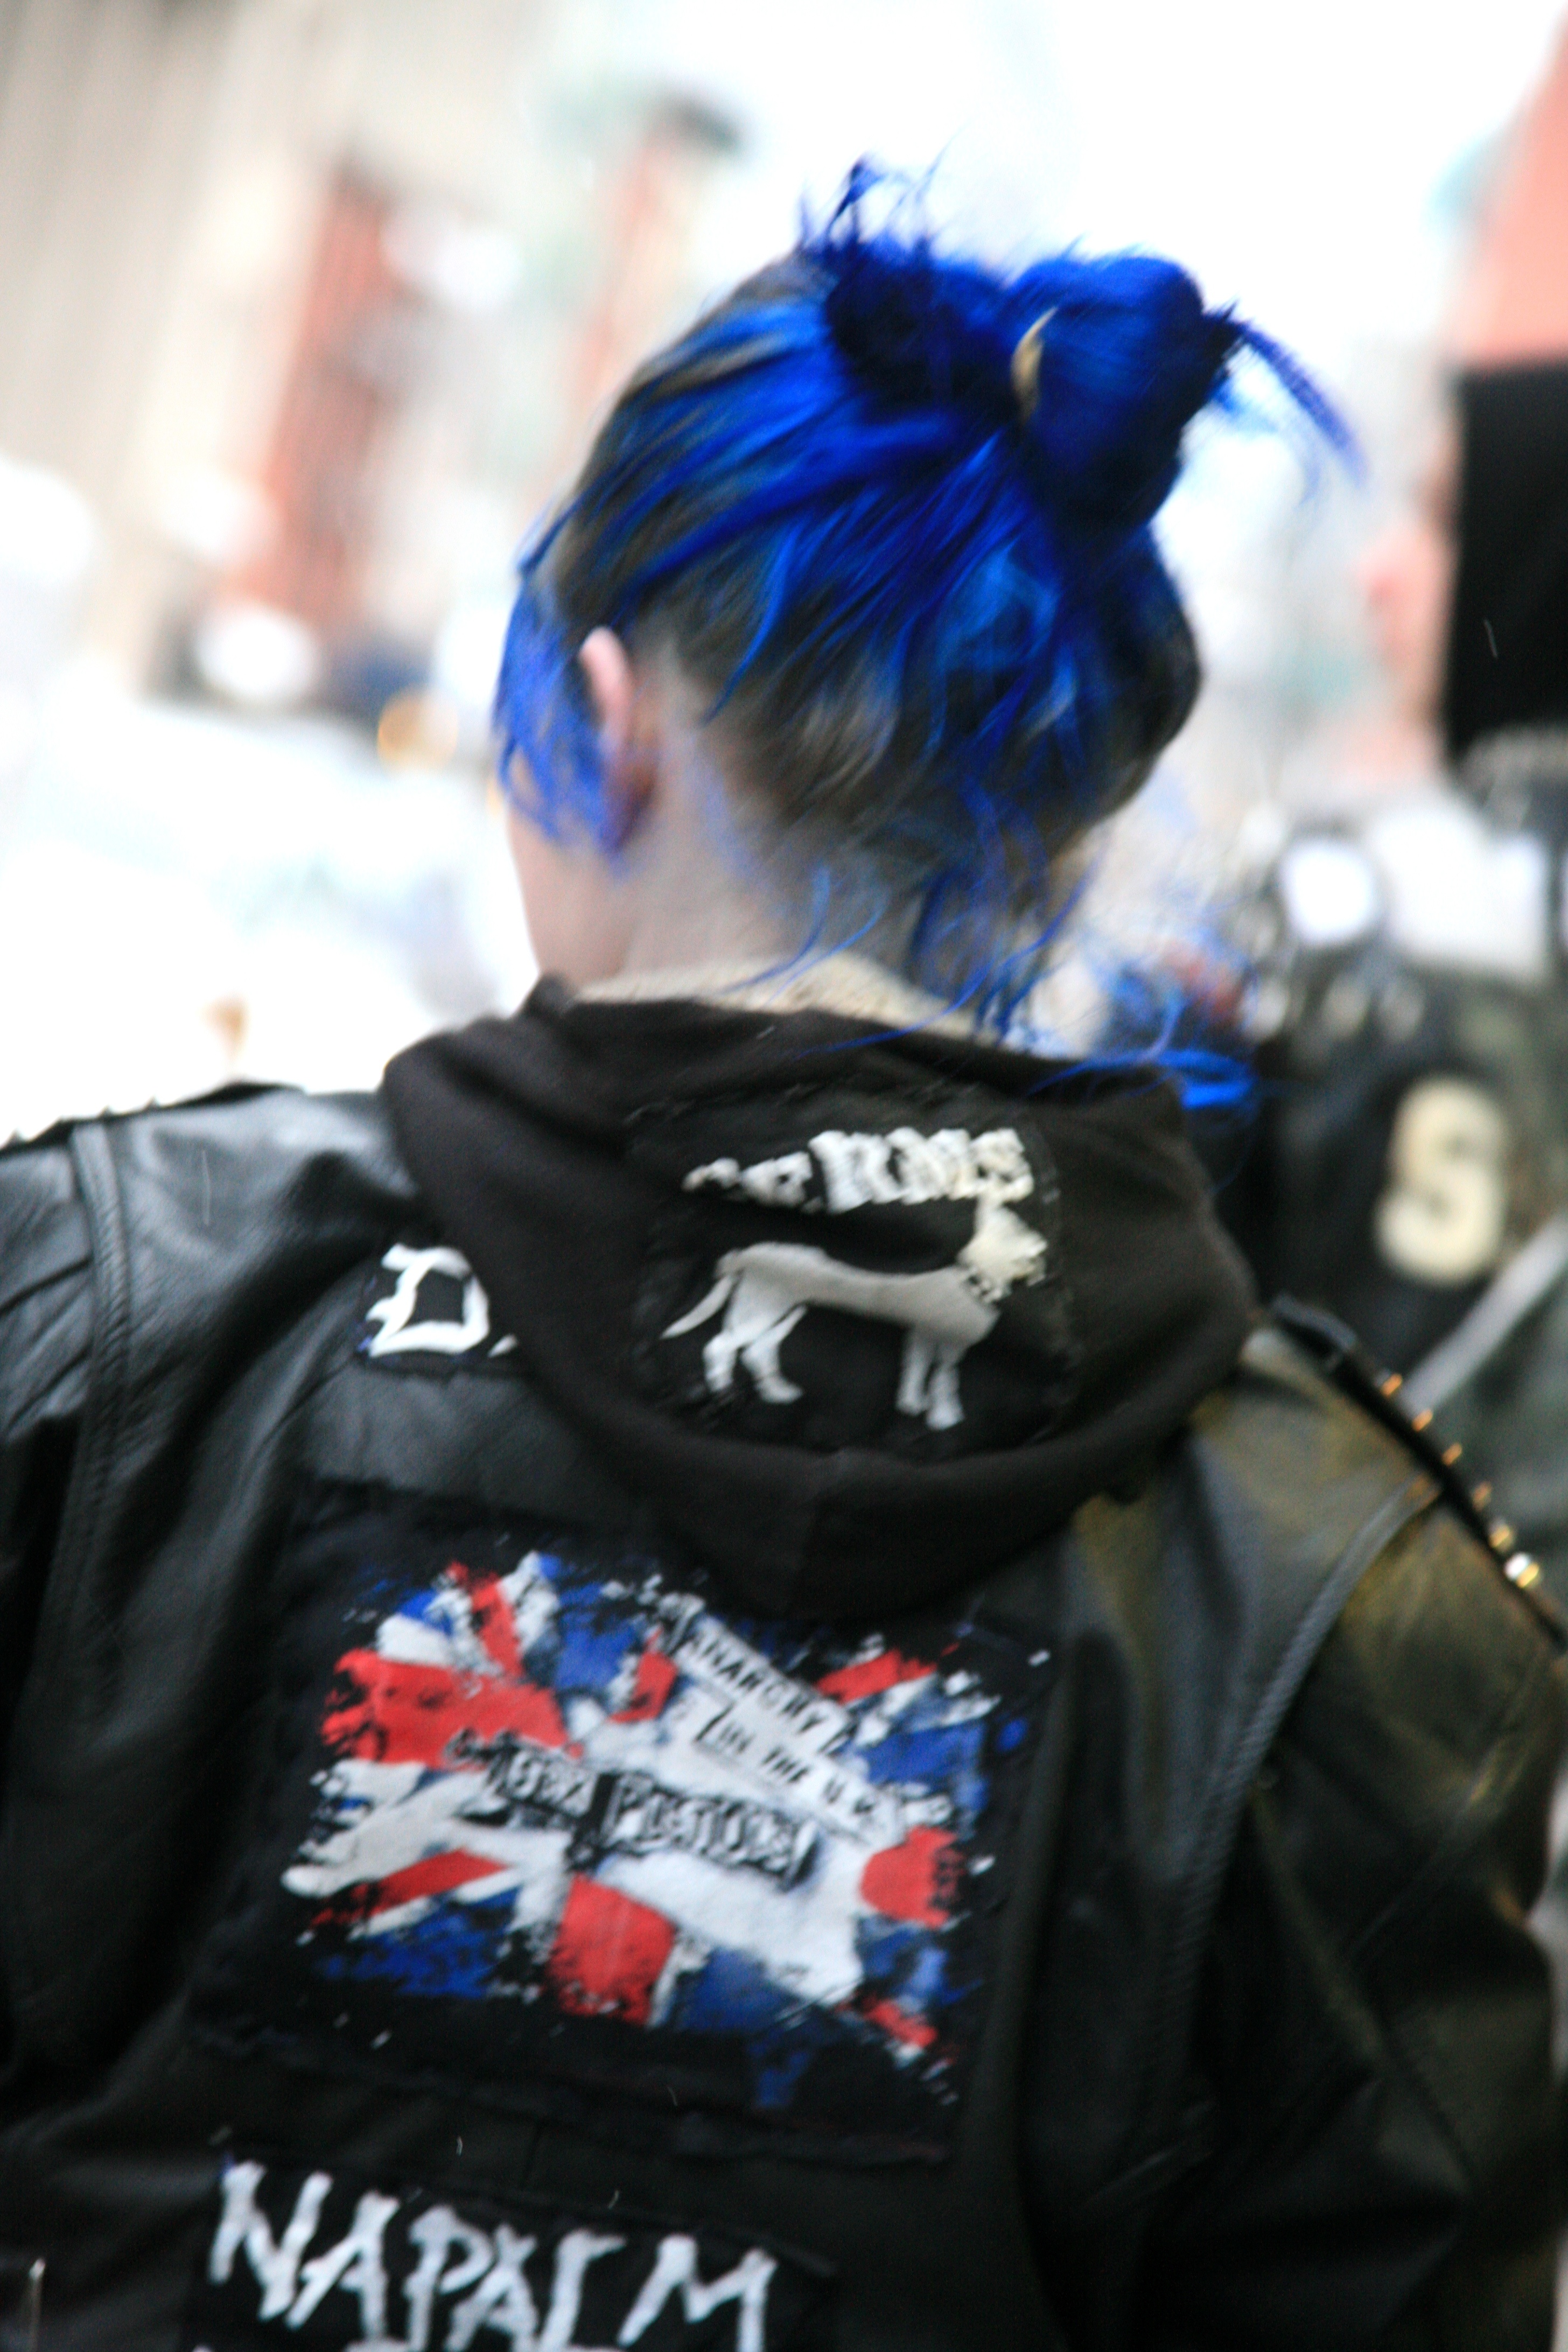
manhattan, nyc, blue, clothing, newyork, newyorkcity, ny, 5d, urbanlandscape, costume, canon5d, selection, ef24105mmf4lisusm, newyorker